Photosynthetic pigment

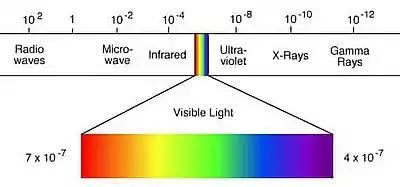

A photosynthetic pigment (accessory pigment; chloroplast pigment; antenna pigment) is a pigment that is present in chloroplasts or photosynthetic bacteria and captures the light energy necessary for photosynthesis.